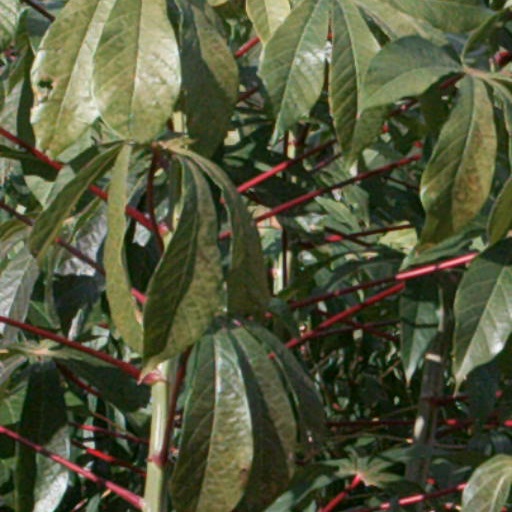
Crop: cassava